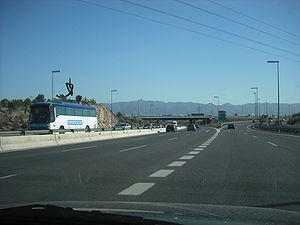
L'Autovía del Mediterráneo A-7 est une autoroute qui longe toute la côte méditerranéenne de l'Espagne pour relier Barcelone à Algésiras au sud du pays une fois qu'elle sera totalement achevée.